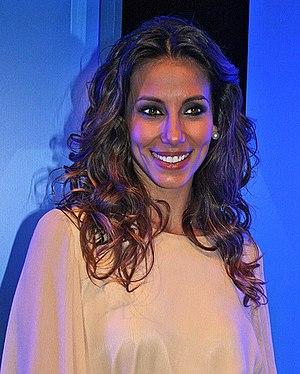
Tânia Calil Padis Campos, née le 8 juillet 1977 à São Paulo, est une actrice brésilienne.